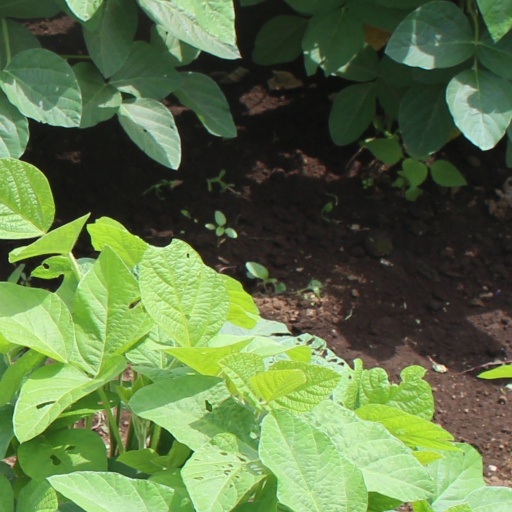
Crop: soybean